List of birds of Maryland

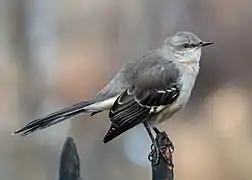
Northern mockingbird

Wrens are small and inconspicuous birds, except for their loud songs. They have short wings and thin down-turned bills. Several species often hold their tails upright. All are insectivorous. Seven species have been recorded in Maryland.